Disappearance of Crystal Rogers

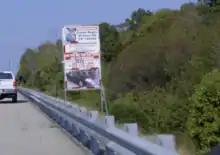
Sign along the Bluegrass Parkway with information on Crystal's disappearance near where her car was found abandoned.

A white Buick became an important piece of evidence when a private investigator found that one was parked at the Houck farm the night Rogers disappeared. The Houck brothers' grandmother, Anna Whitesides, owned a white Buick but sold it several weeks after Rogers went missing. Authorities issued a subpoena for the 82-year-old to testify in front of a grand jury. The subpoena stated the car may have been used to dispose of a body, cleaned, and sold in an attempt to prevent evidence from being discovered. Whitesides refused to testify in front of a grand jury. Attorney Jason Floyd said her statement to police and the car buyer's information was enough. A judge later ruled to keep all future proceedings involving Whitesides confidential. In August 2016, police searched the residences of Whitesides and Nick Houck for DNA.